Pembroke, Malta

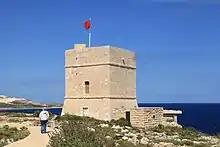
Madliena Tower

The first known buildings in the area of the town date back to the time of the Order of Saint John. The Knights built two watch towers on the extreme ends of the current Pembroke coast. The first of these is Saint George's Tower, which was built in 1638 as part of a series of coastal watch towers financed by Grandmaster Giovanni Paolo Lascaris. The second tower, Madliena Tower, forms part of a network of 13 coastal watch towers, collectively known as the De Redin towers, which were built between 1658 and 1659 during the reign of Grandmaster Martin de Redin to protect the then uninhabited northern coast of Malta. These 13 towers adorn the official coat of arms and flag of Pembroke, reflecting the town's military heritage.